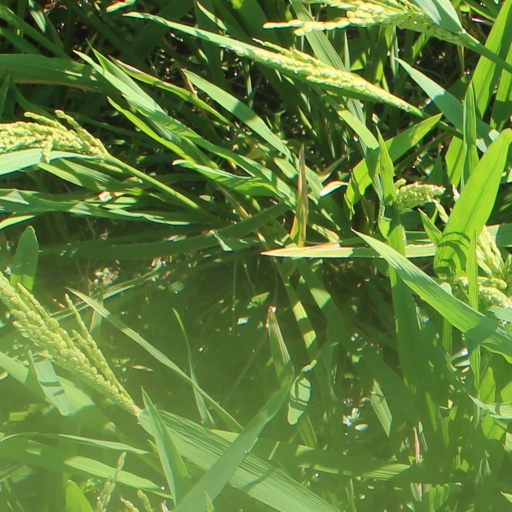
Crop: rice